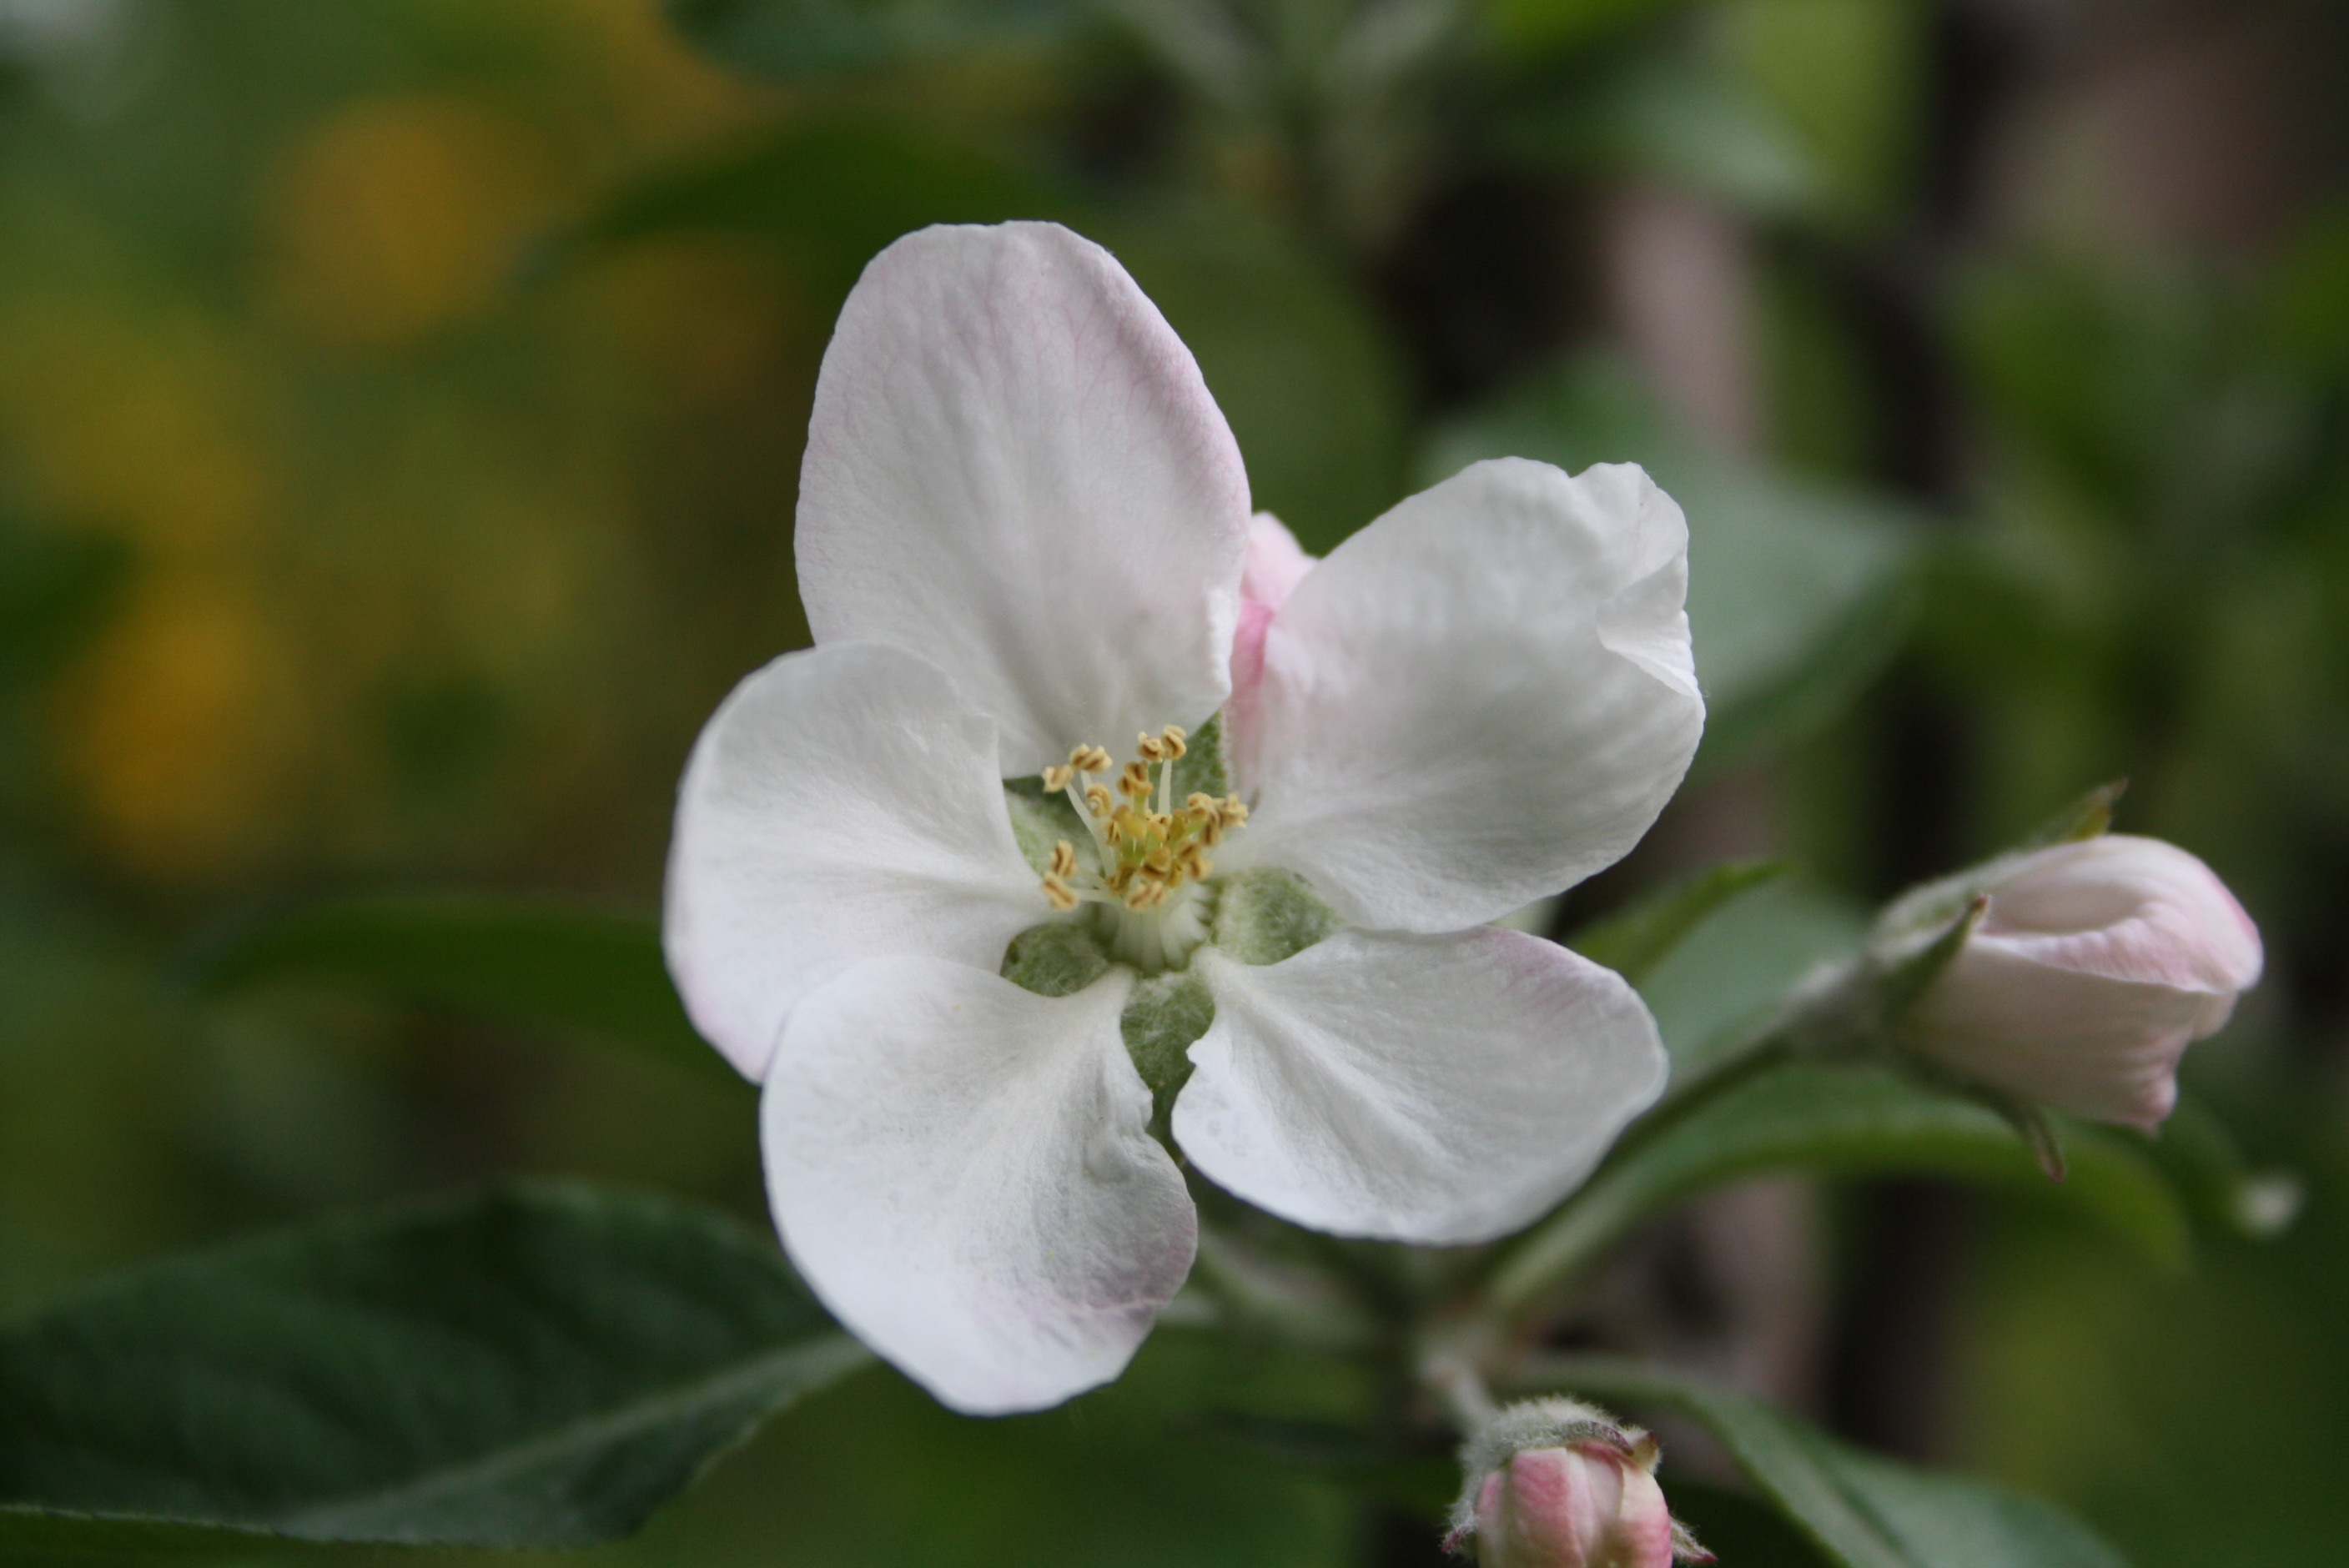
apple, nature, blossom, plant, flower, petal, bloom, spring, botany, close, flora, wildflower, close up, shrub, f, macro photography, apple blossom, jasmine, flowering plant, land plant